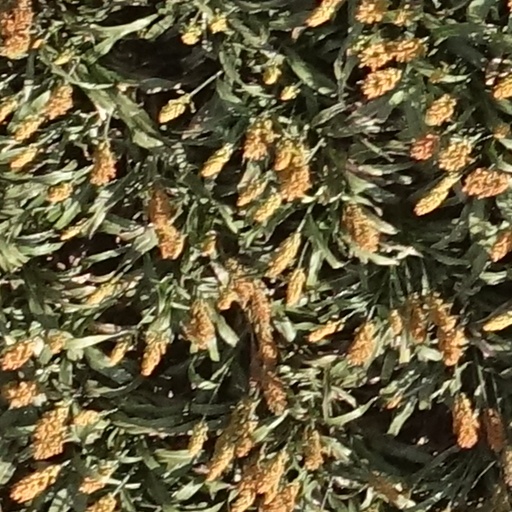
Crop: sorghum